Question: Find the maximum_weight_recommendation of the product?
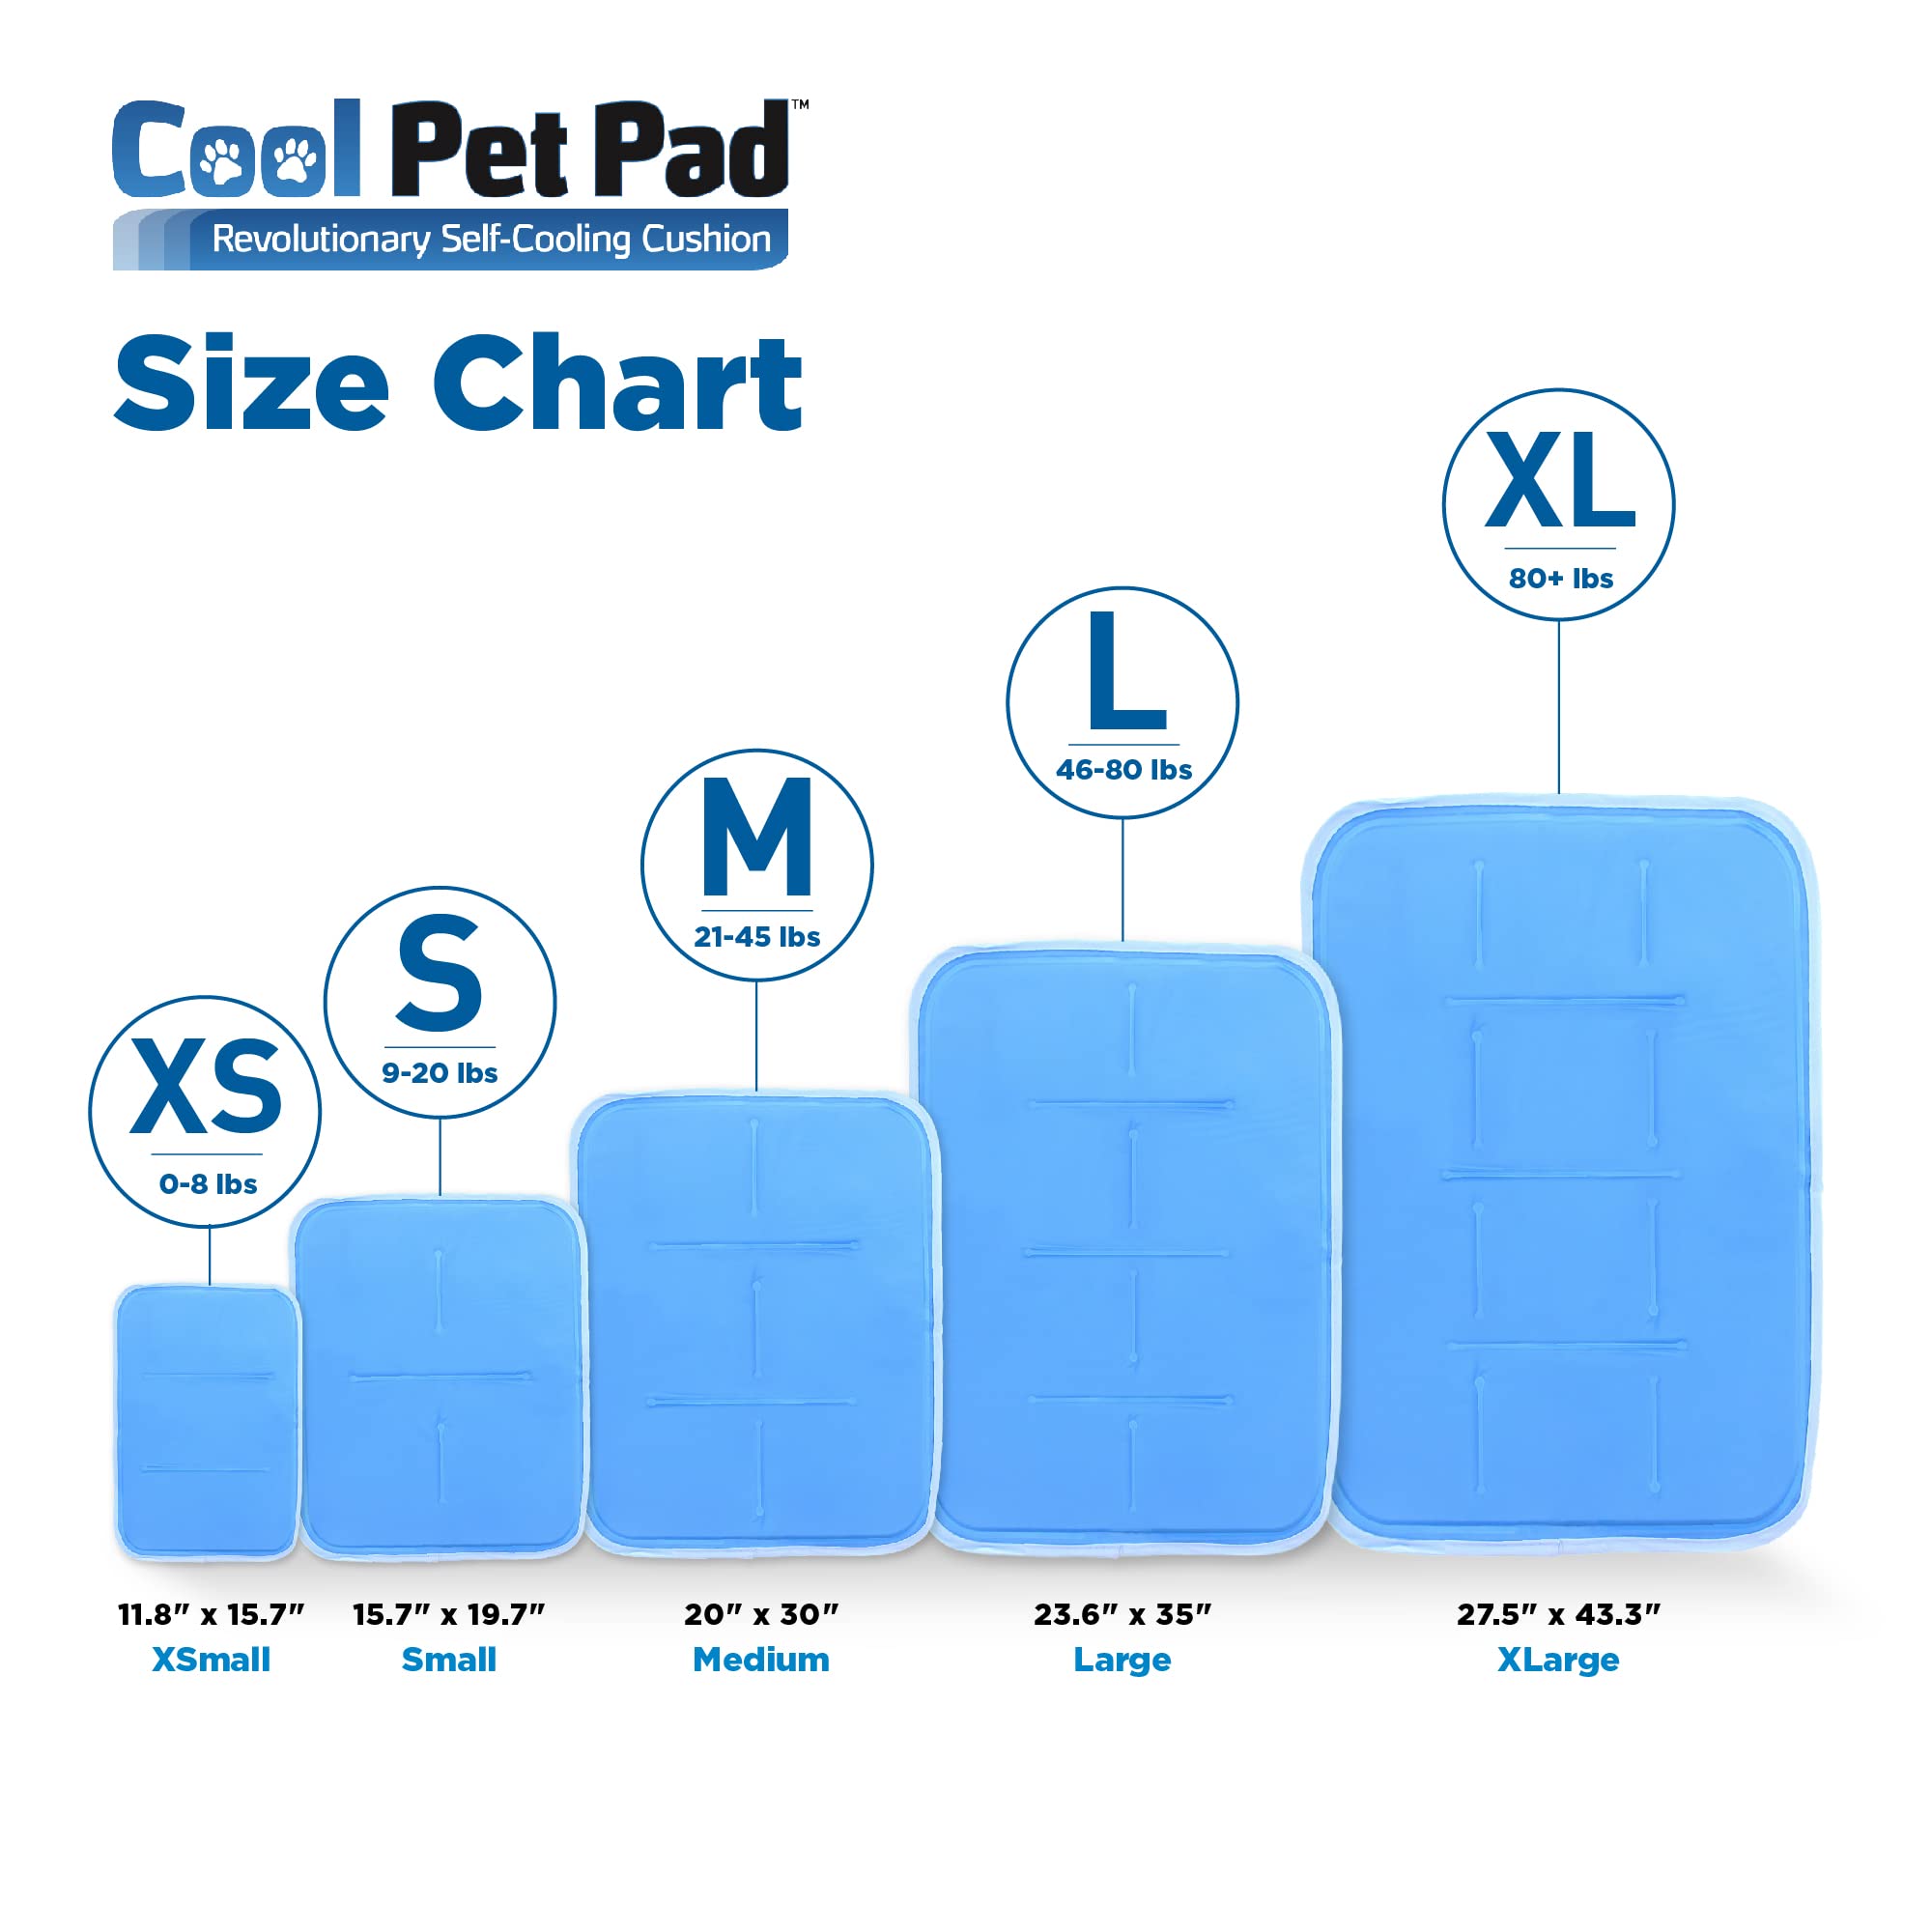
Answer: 21 pound to 45 pound